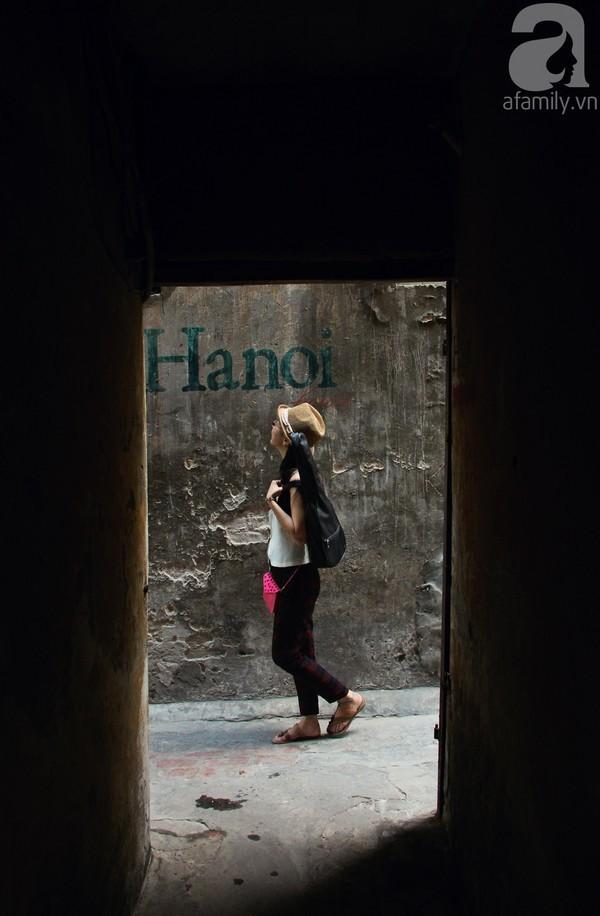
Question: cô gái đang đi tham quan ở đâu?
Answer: hà nội